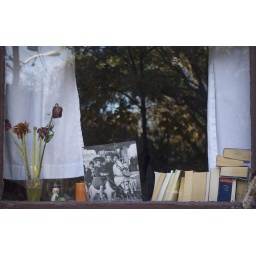
looking in a window on 8th street near hamilton park